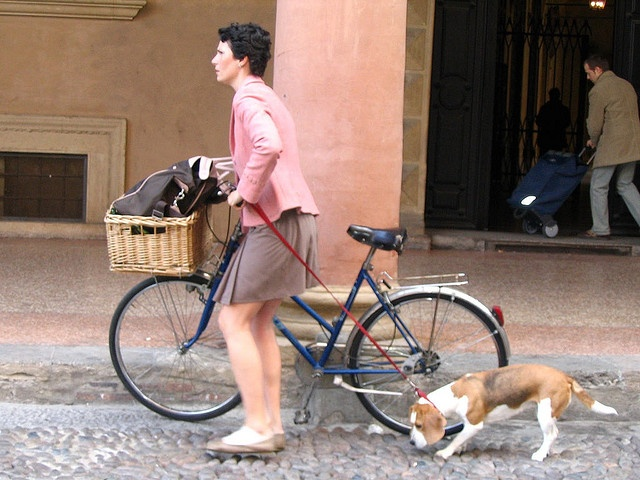
a person riding a bus with a dog on a leash
A woman pushing her bike as she also walks her dog on a leash.
A woman walking next to a bike next to a dog.
Woman riding bike with basket and walking dog.
A woman is standing beside a bicycle with a dog.